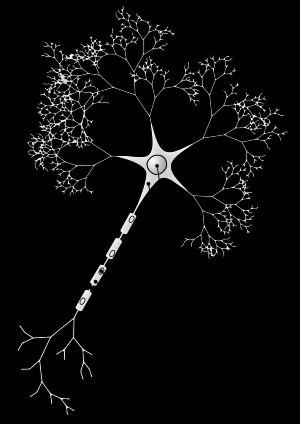
Un neurone, ou une cellule nerveuse, est une cellule excitable constituant l'unité fonctionnelle de la base du système nerveux.
En neurosciences, un réseau de neurones correspond, schématiquement :
La neurogenèse désigne l'ensemble du processus de formation d'un neurone fonctionnel du système nerveux à partir d'une cellule souche neurale. Elle a principalement lieu lors du développement neuronal du cerveau chez l'embryon et l'enfant. Certaines structures cérébrales des mammifères continuent cependant à produire des neurones chez l'individu adulte. Une neurogenèse réparatrice peut également avoir lieu à la suite d'un traumatisme via l'activation de cellules souches neurales endogènes, même si ce mécanisme imparfait ne permet pas une complète régénération des structures atteintes.